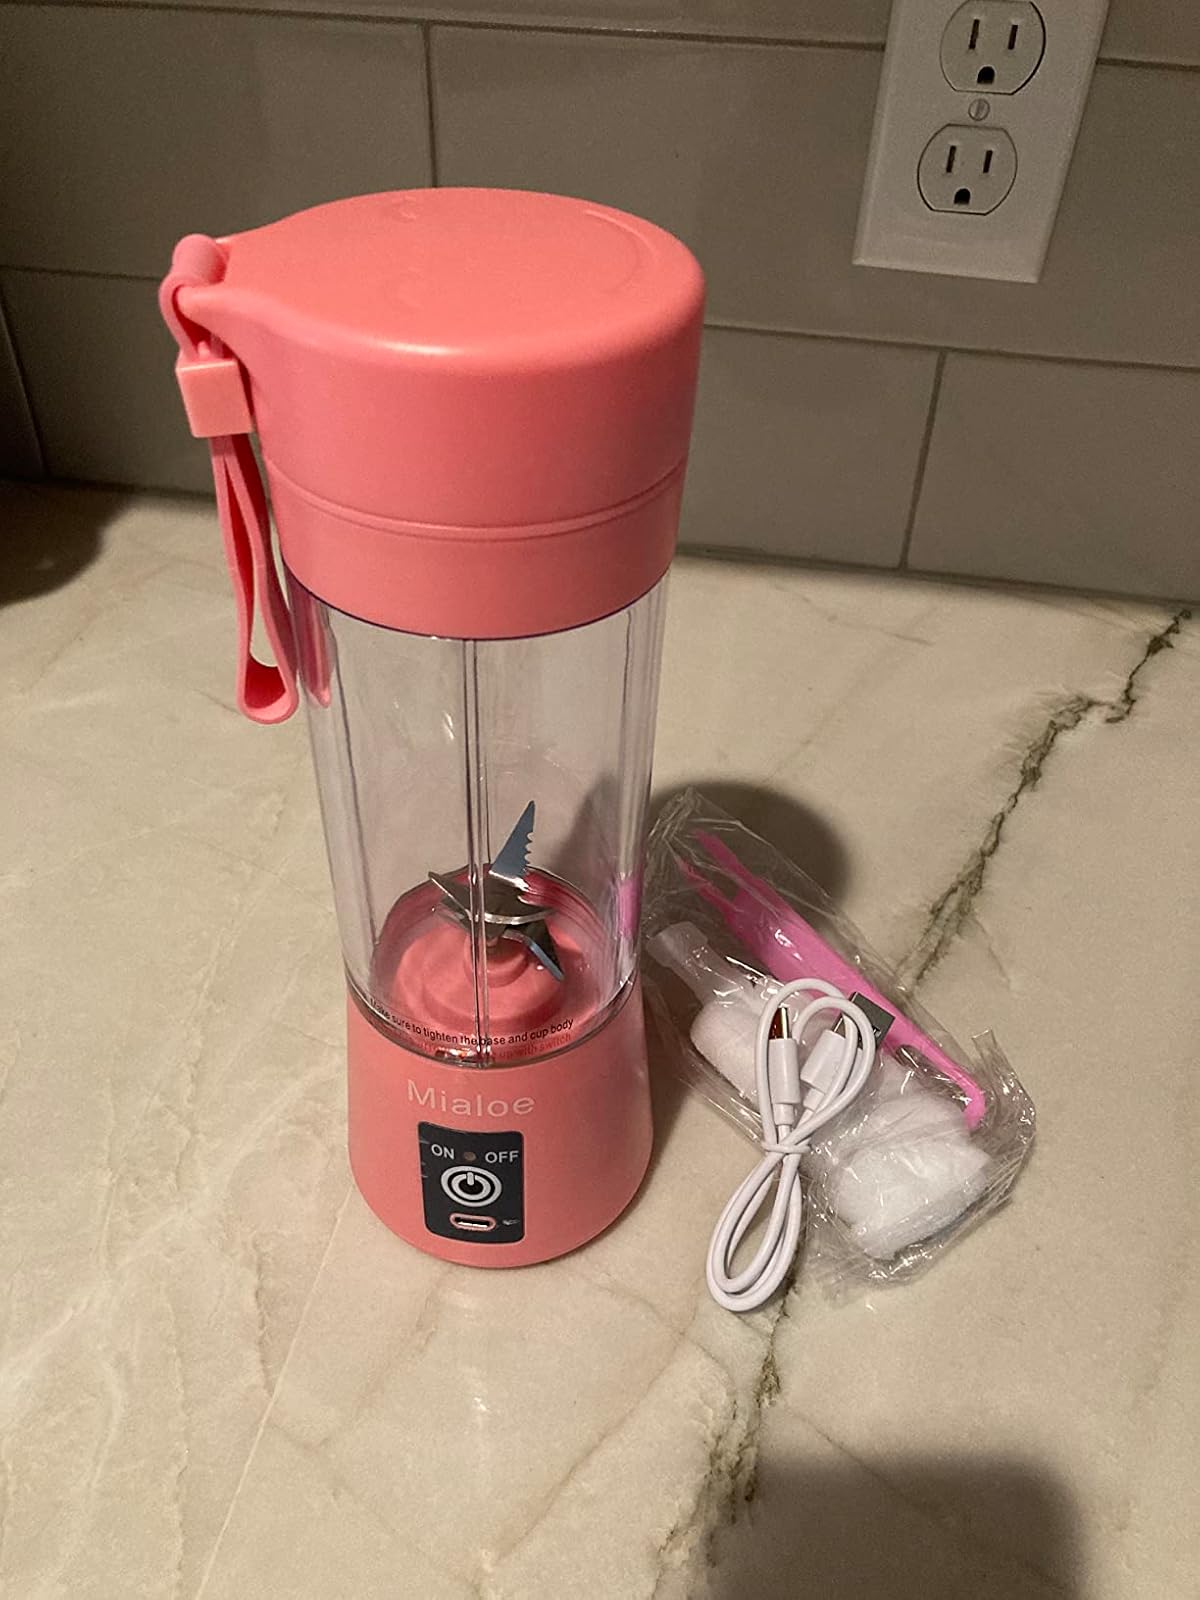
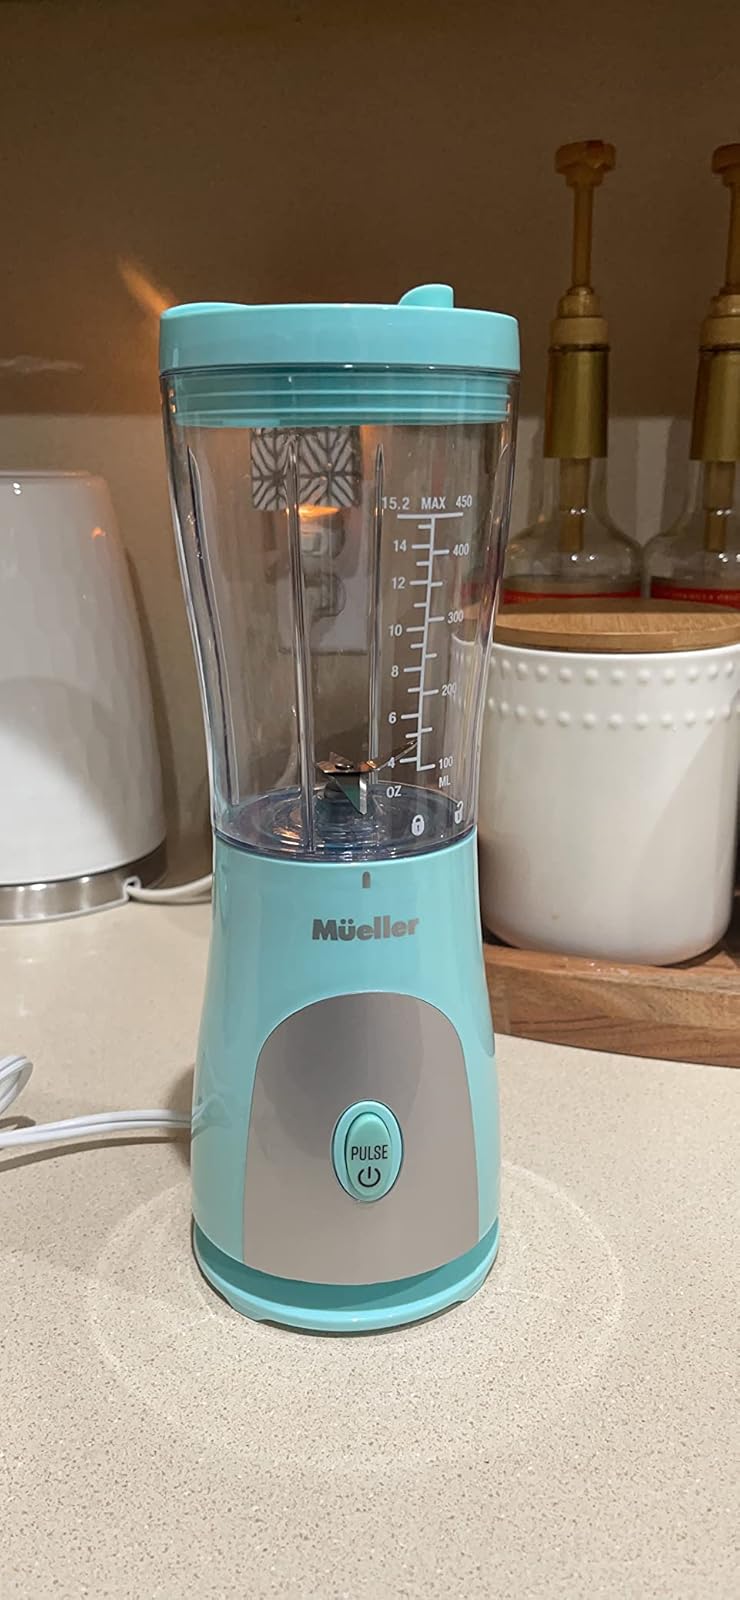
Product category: items_blender
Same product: no